William Allan (trade unionist)

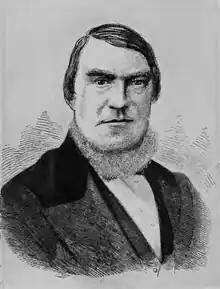
Allan in 1873

William Allan (August or September 1813 – 15 October 1874) was a British trade unionist.